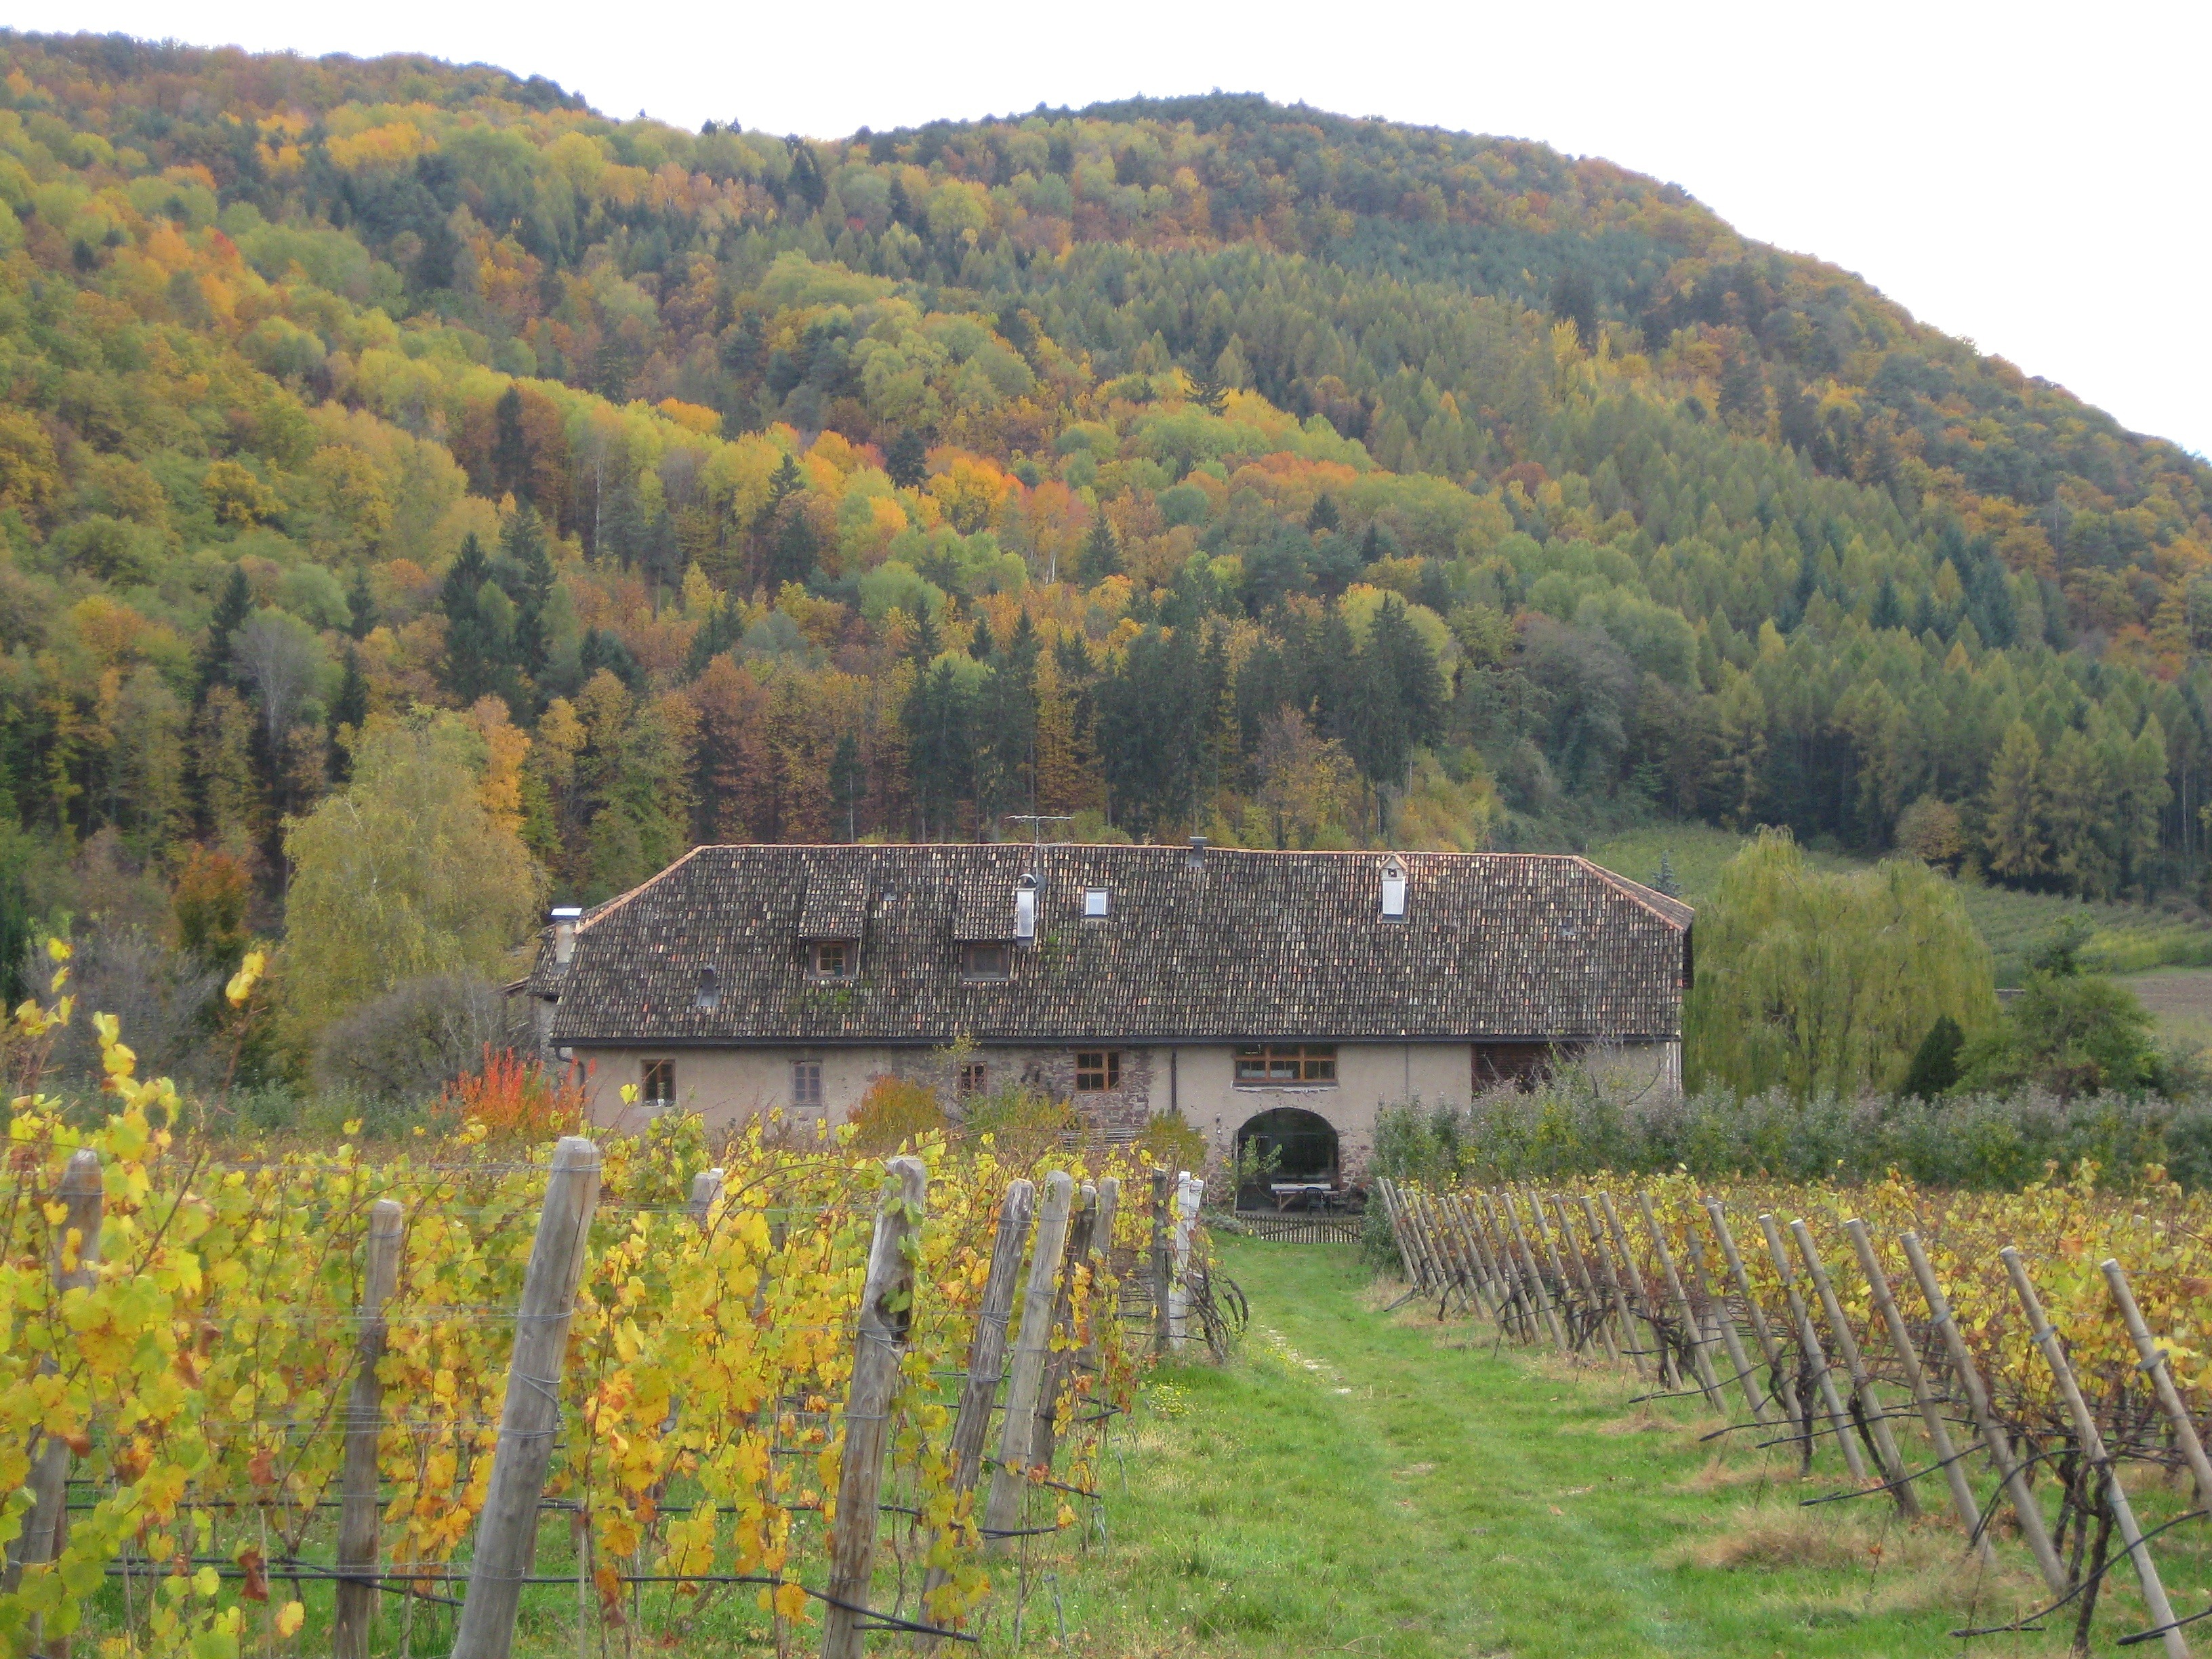
landscape, nature, forest, sky, vineyard, field, farm, meadow, countryside, fall, building, valley, country, rural, crop, pasture, autumn, agriculture, trees, woods, outside, clouds, mountains, shrub, plateau, rural area, south tyrol